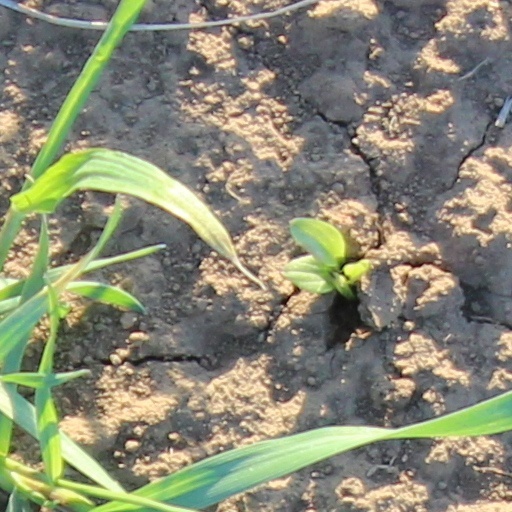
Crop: wheat